Le Zénith

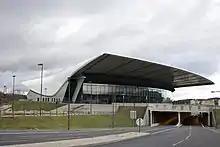
Exterior of venue

The Zénith d'Amiens (also known as SAS Zénith Amiens Métropole) is an indoor arena located in Amiens near the Stade de la Licorne and Hippodrome d'Amiens. The venue was designed by famed Italian architect, Massimiliano Fuksas. Construction began in May 2006 and was completed in July 2008. The arena was to be completed in November 2007 but was stalled an additional eight months due to financing. The arena conveys a smiler design to Zénith de Strasbourg, completed only seven months earlier. It opened on September 27, 2008, with a free concert by , Rokia Traoré and Keziah Jones.